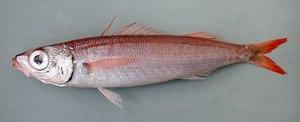
Les Centracanthidae sont une famille de poissons marins de l'ordre des Perciformes et représentée par deux genres et dix espèces.